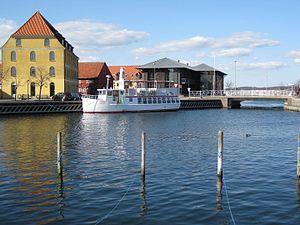
Skælskør / Kultur / Park, skov, sø og strand / Sejlads med "Skjelskør V"
Havnen med rutebåden Skjelskør V.
Havnen i Skælskør. Den gamle købstad ligger på Sydvestsjælland.
Skælskør er en ældre købstad med 6.455 indbyggere, beliggende på Sydvestsjælland næsten midtvejs mellem Næstved og Korsør. Byen ligger i Slagelse Kommune og tilhører Region Sjælland.